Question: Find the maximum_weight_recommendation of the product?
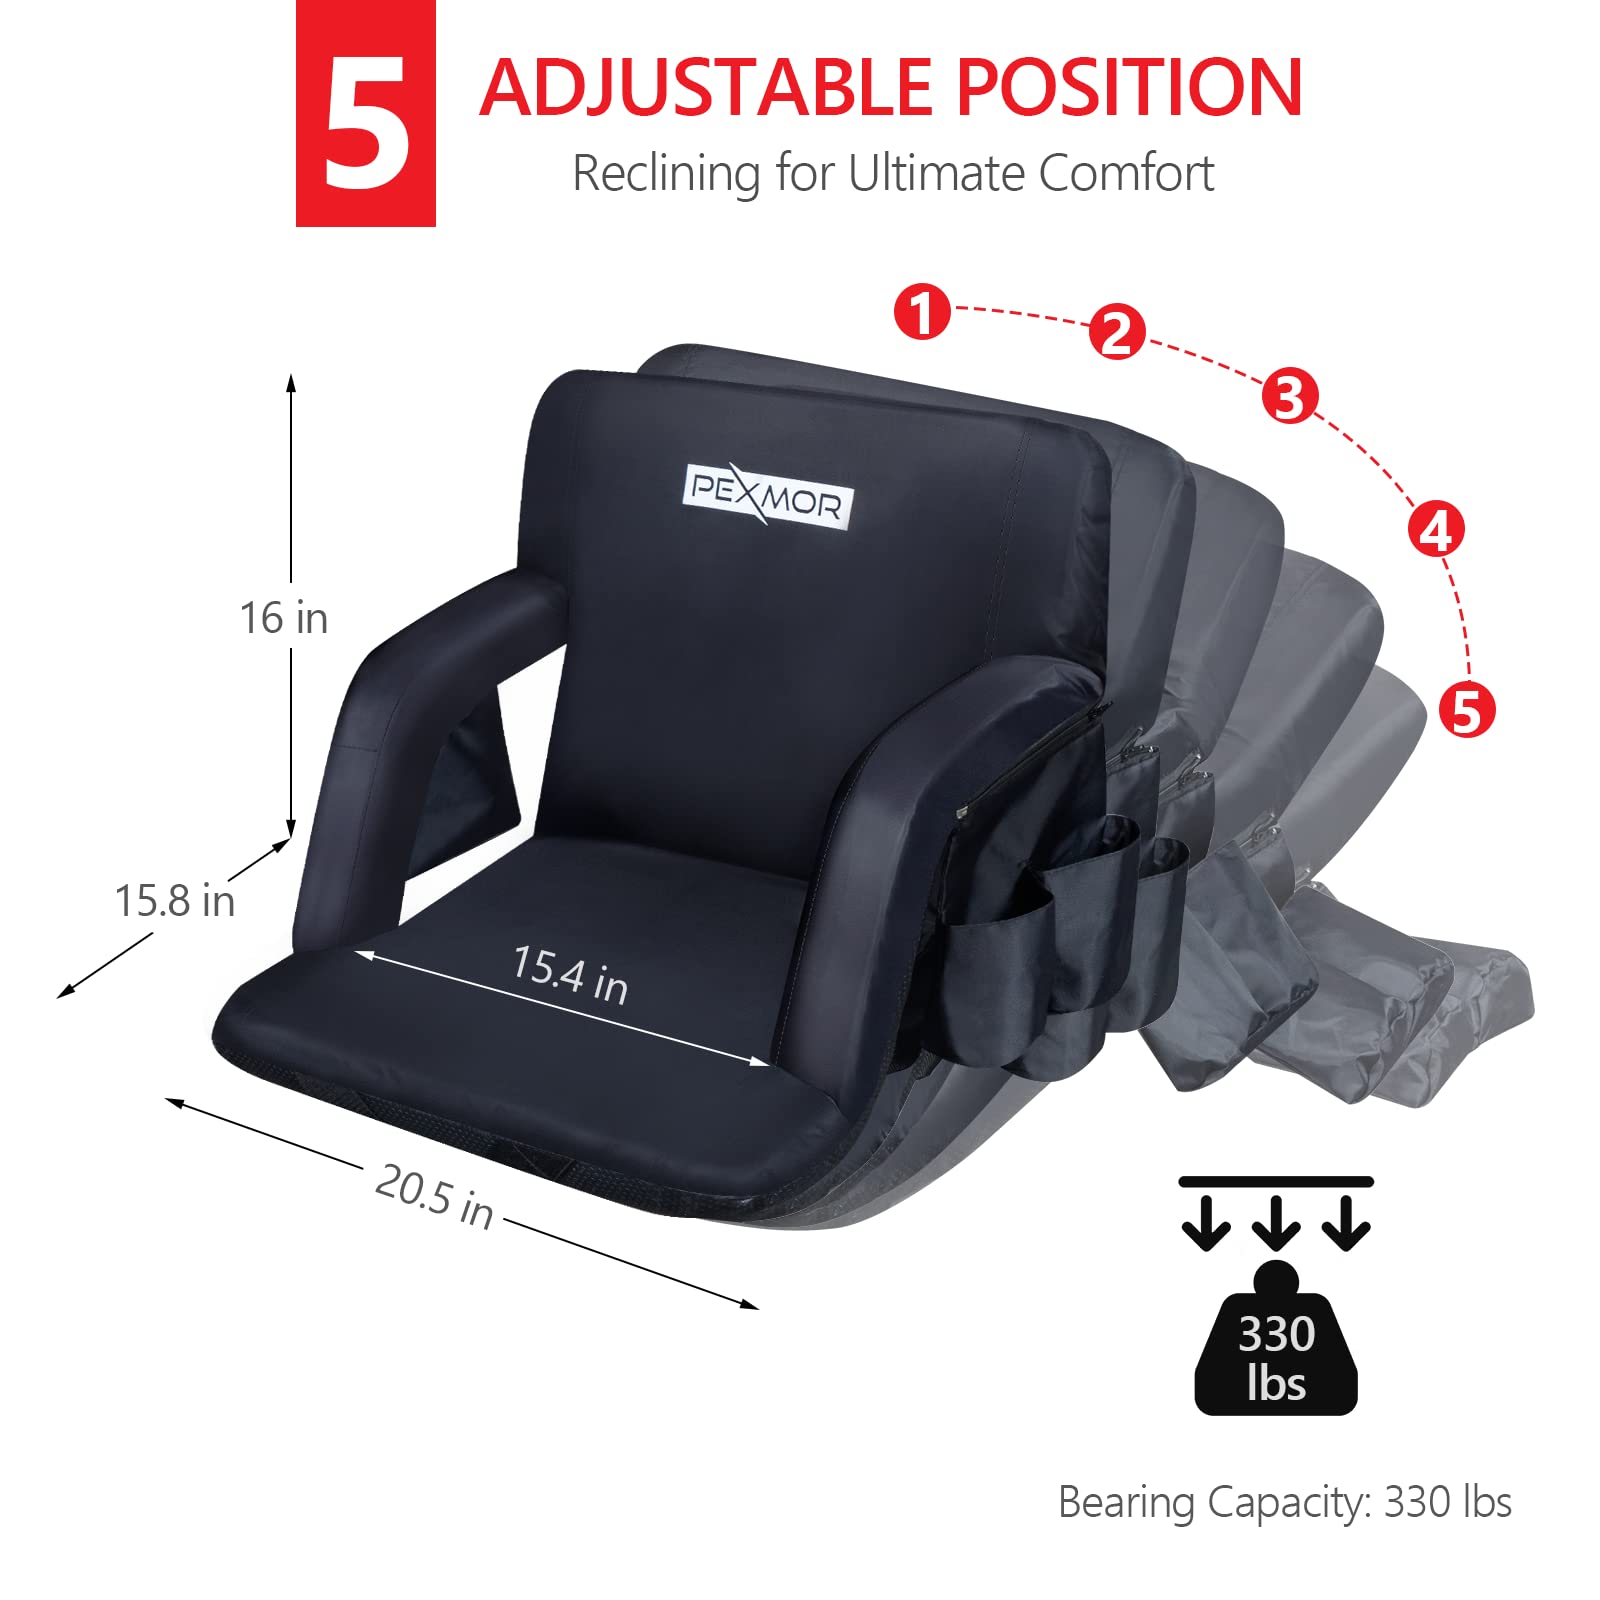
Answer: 330.0 pound